San Francisco 49ers

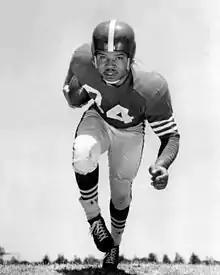
Joe Perry played for the 49ers for 14 seasons.

During the decade of the 1950s, the 49ers were known for their so-called "Million Dollar Backfield", consisting of four future Hall of Fame members: quarterback Y. A. Tittle and running backs John Henry Johnson, Hugh McElhenny, and Joe Perry. They became the only full-house backfield inducted into the Pro Football Hall of Fame.